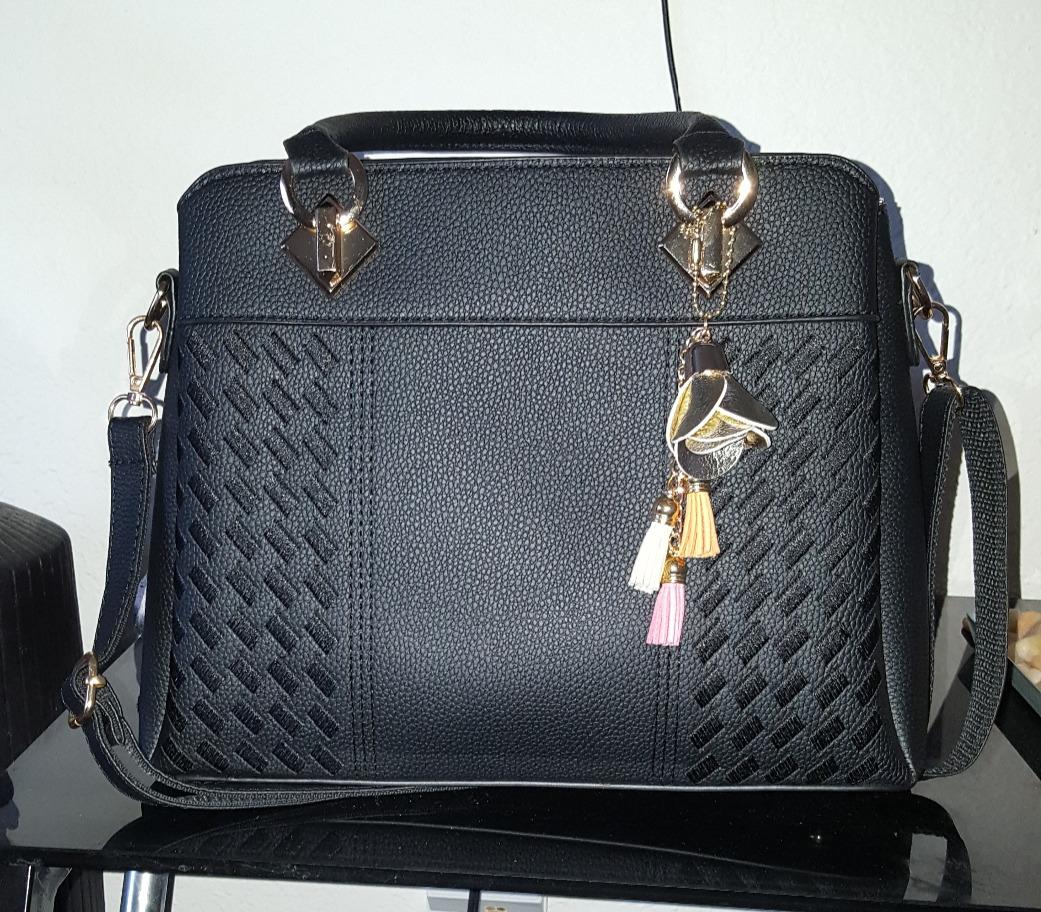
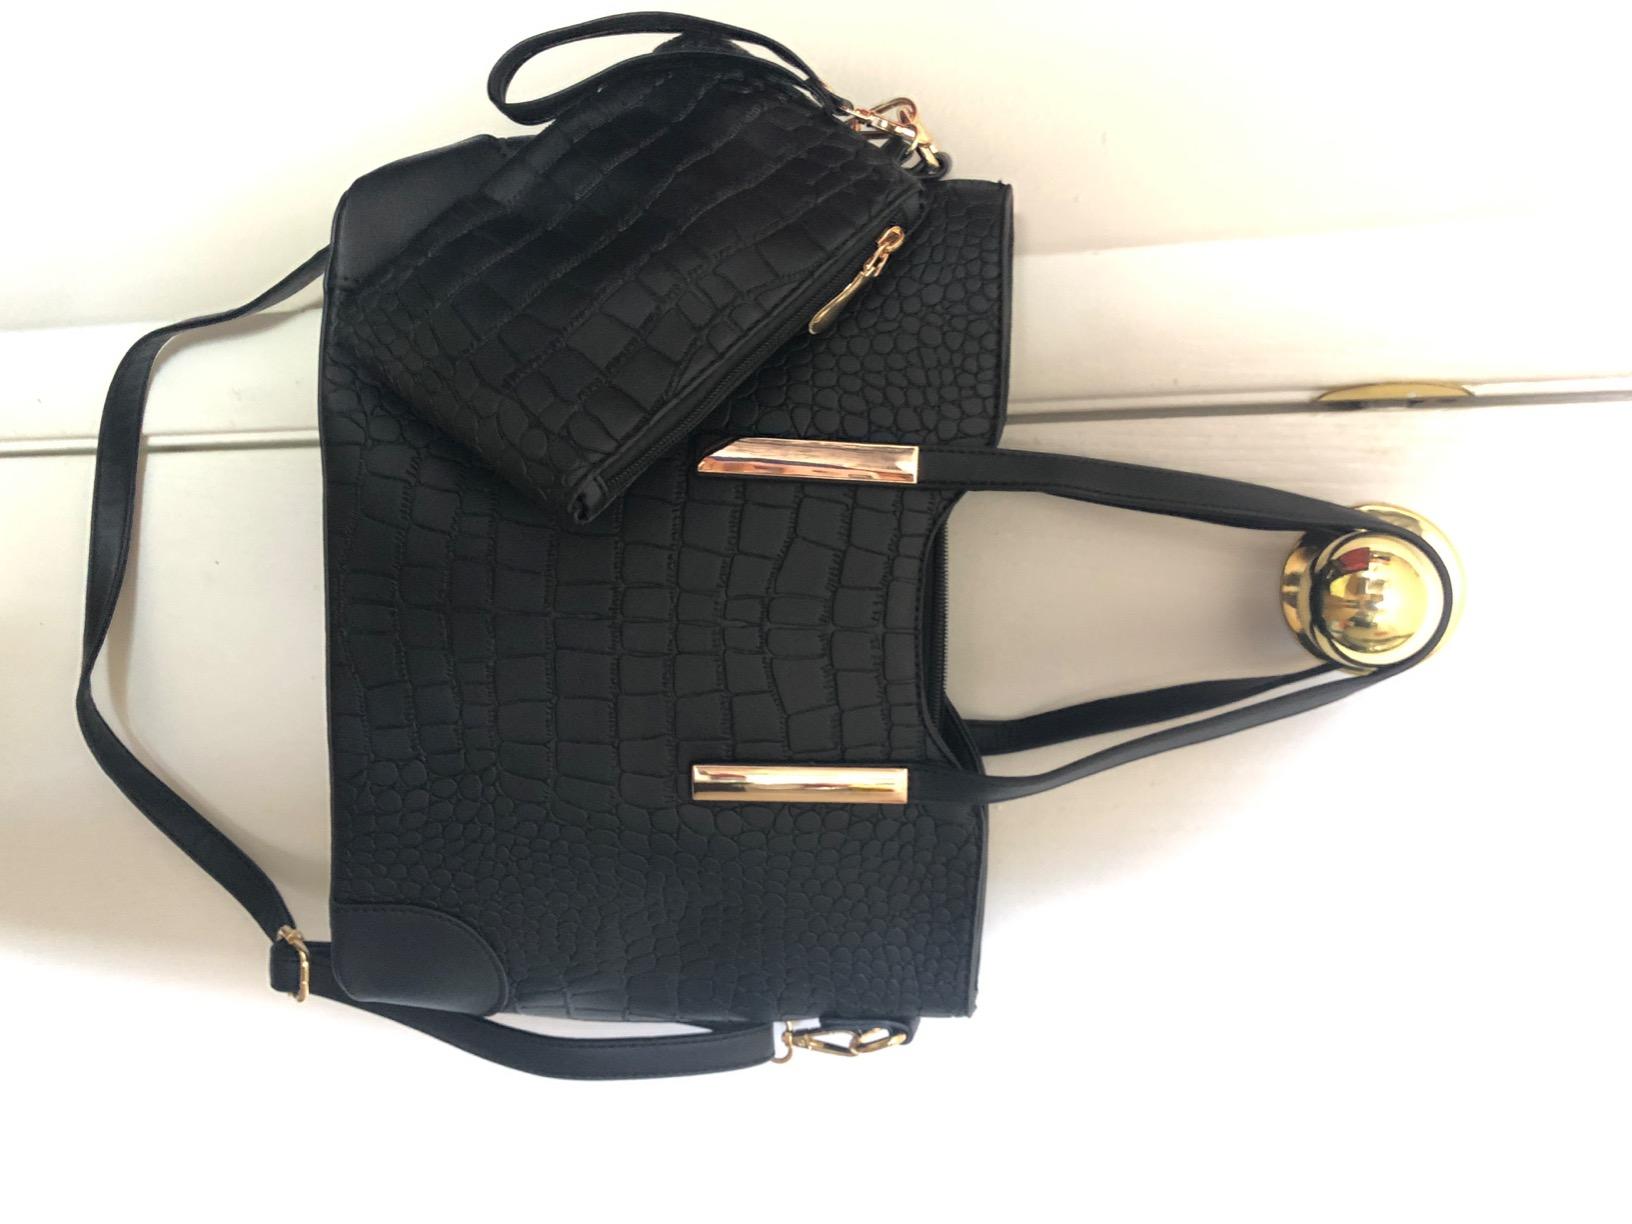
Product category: accessories_handbag
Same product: no